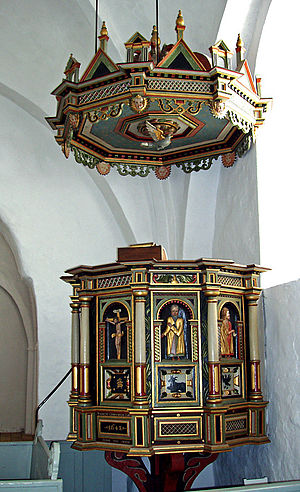
Dover Kirke
Dover Kirke er viet til apostlen Sankt Andreas og ligger i Dover Sogn, Hjelmslev Herred, Skanderborg Amt / Århus Amt. Den hørte i middelalderen under Øm Kloster, og i en periode i 1700-tallet hørte den under Skanderborg Rytterdistrikt.